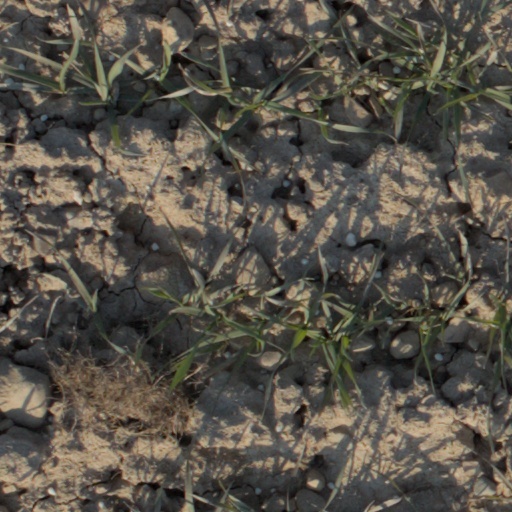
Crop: wheat